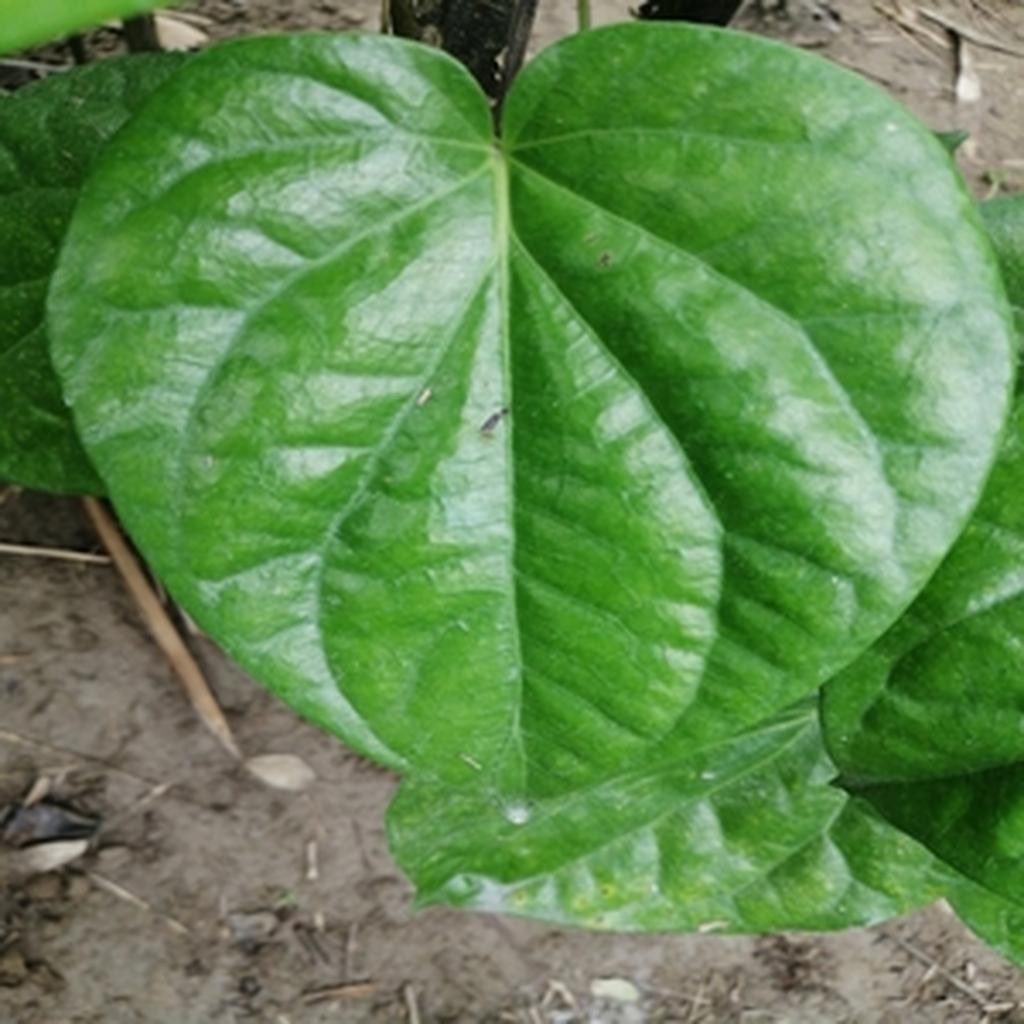
Label: Healthy_Leaf